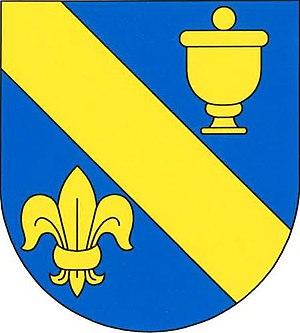
Rohozec est une commune du district de Kutná Hora, dans la région de Bohême-Centrale, en République tchèque. Sa population s'élevait à 310 habitants en 2020.